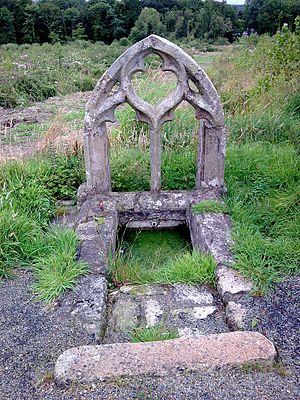
Fontaine Saint-Blaise (Tréglamus)
Tréglamus [tʁeglamys] est une commune française située en Trégor dans le département des Côtes-d'Armor, en région Bretagne. Son nom breton est Treglañviz.